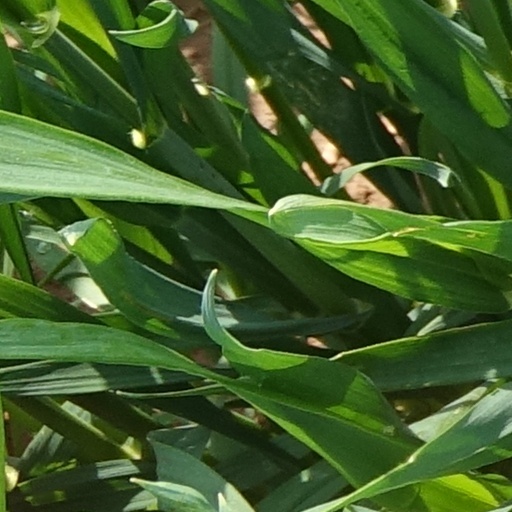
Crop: wheat